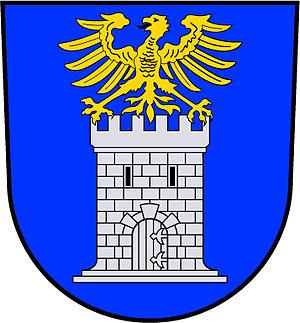
Siersburg est un ortsteil de Rehlingen-Siersburg en Sarre.
Le château de Siersburg alias Siersberg est un édifice en ruines situé sur le territoire de la commune allemande de Rehlingen-Siersburg, en Sarre.